Louis Mailloux Affair

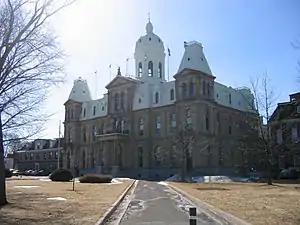
New Brunswick Legislative Assembly Building, Fredericton.

In 1869, Prime Minister George Edwin King proposed a bill to reform the province's education system. Faced with opposition from prominent Catholic newspapers, "Le Moniteur Acadien" and "The Morning Freeman", and to maintain power, King withdrew the bill just before the 1870 election and was re-elected. The bill was reintroduced to the Legislative Assembly of New Brunswick in 1871. Law 87, also known as the "Common Schools Act", established school boards and a school tax, mandated non-denominational schools, and prohibited religious symbols. Despite opposition from some members of parliament and a media campaign, the bill was passed on May 5, 1871.